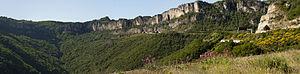
Saint-Félix-de-l'Héras est une commune française située dans le département de l'Hérault en région Occitanie.